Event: Nepal Earthquake
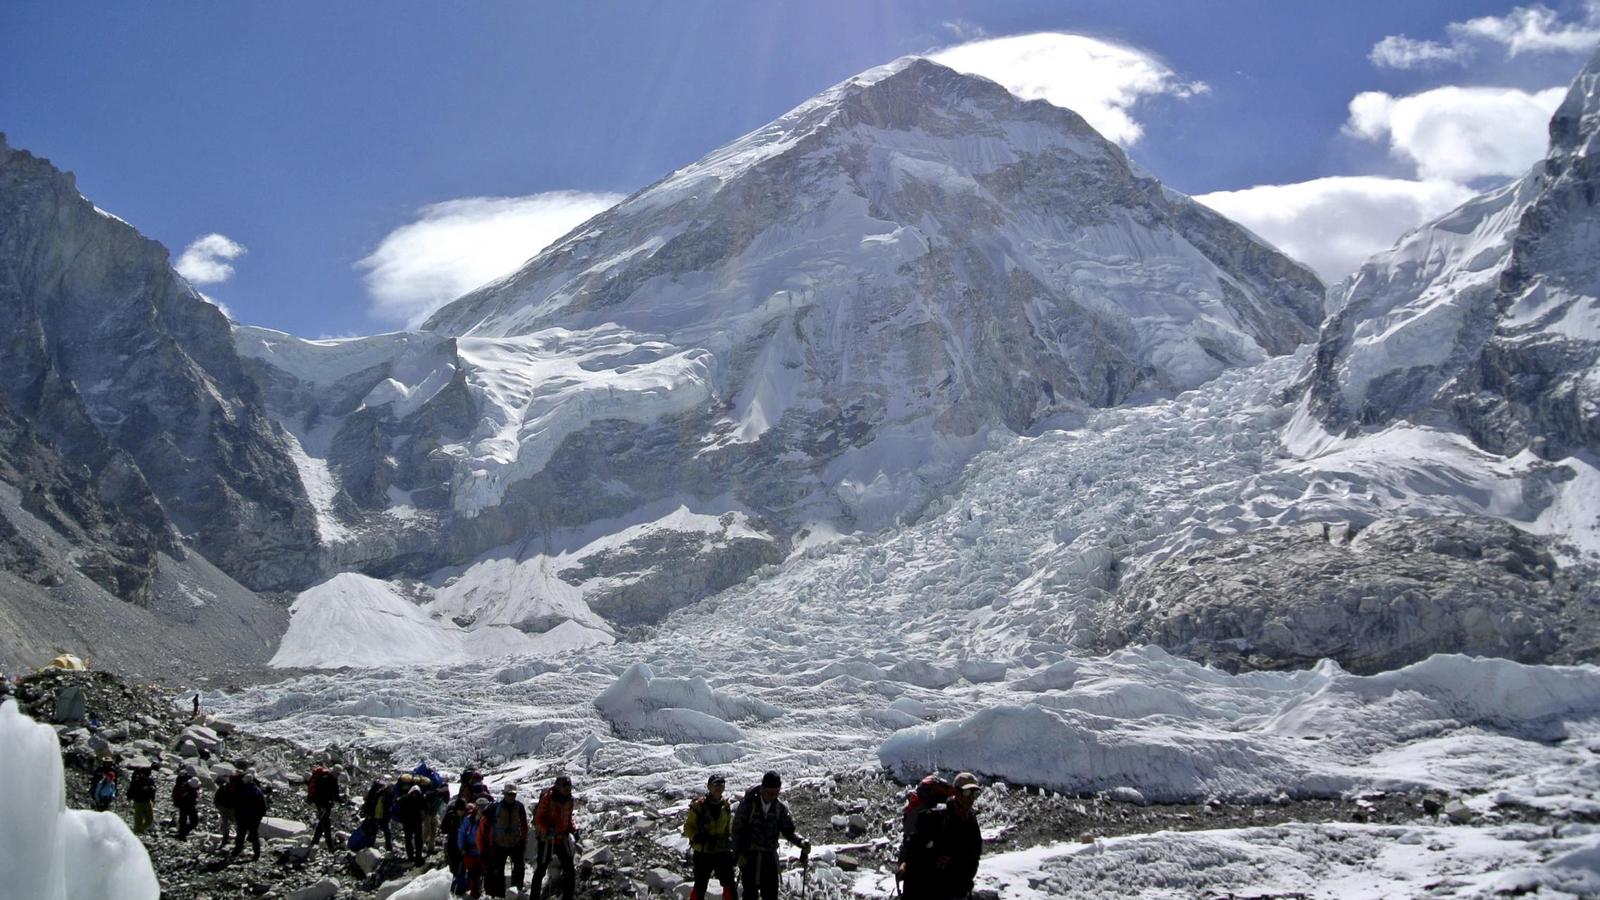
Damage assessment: damage